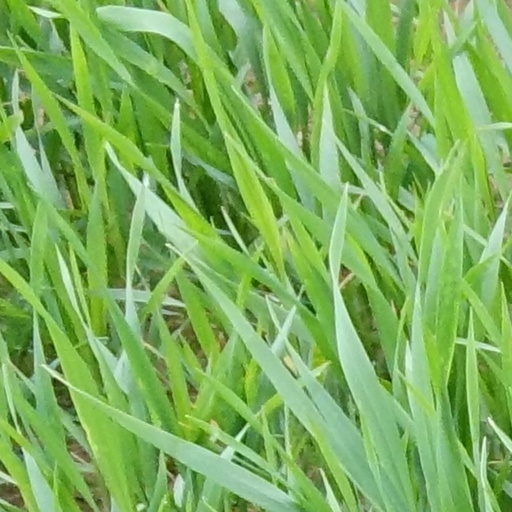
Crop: wheat